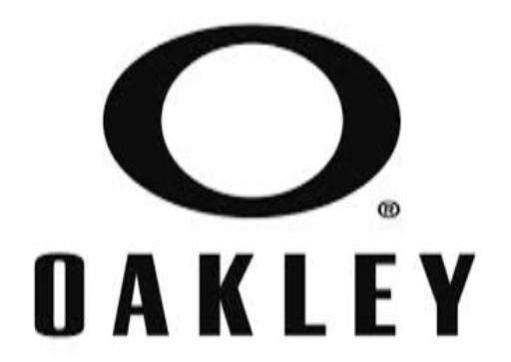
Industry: Sports